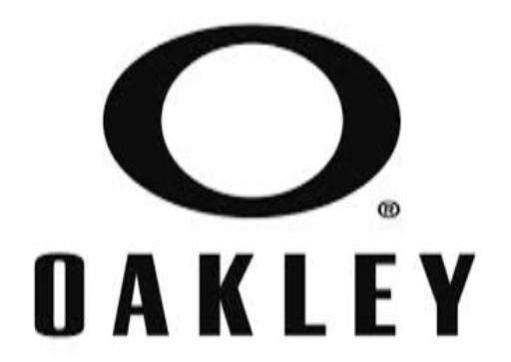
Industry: Sports